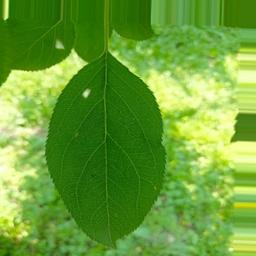
Label: Healthy